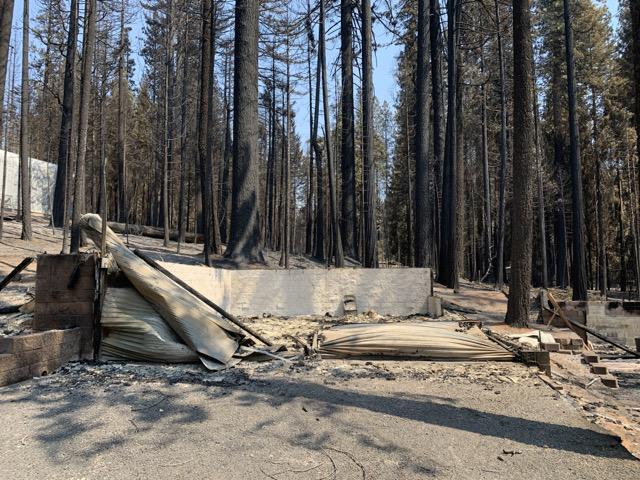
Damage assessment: destroyed